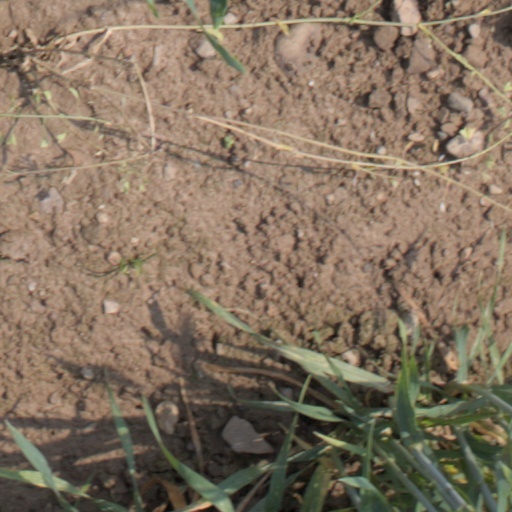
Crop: wheat